Tropical cyclones in 2020

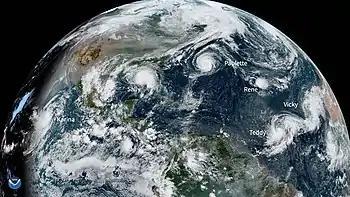
Six tropical cyclones swirl over two oceans on September 16. From left to right: Tropical Storm Karina, Hurricane Sally, Hurricane Paulette, Tropical Depression Rene, Tropical Storm Teddy, Tropical Storm Vicky

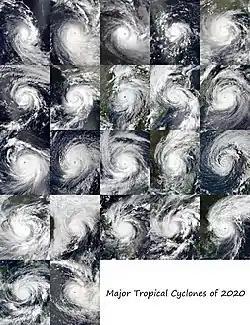
Taken by various of satellites throughout 2020, these are the 24 tropical cyclones that reached at least Category 3 on the Saffir-Simpson scale during that year, from Ferdinand in February to Yasa in December. Among them, Goni (third image in the fourth row) was the most intense with a minimum central pressure of 905 hPa.

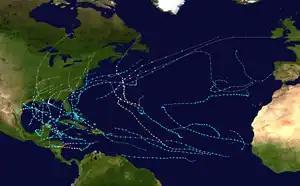
2020 Atlantic hurricane season summary map

As 2020 began, sea surface temperatures were above normal in the eastern Pacific Ocean near the equator, which had the potential to develop into El Niño conditions. On January 9, a group of climate scientists writing for ENSO Blog published their forecast for atmospheric conditions. They believed that there was a 60% chance that the environment would remain in neutral conditions related to the El Niño–Southern Oscillation (ENSO); this was based on the expectation that the above normal water temperatures would return to normal. By March, there was little evidence of increased rainfall near the equator. Trade winds were enhanced in the central and tropical Pacific Ocean, and water temperatures remained above normal. On April 9, ENSO Blog reaffirmed their belief that environmental conditions would remain neutral. However, the sea surface temperatures near the equatorial pacific began to cool well below average, indicating a developing La Niña. As a result, the ENSO Blog issued La Niña watch, stating a 50–55% chance of a strong La Niña. In September, NOAA confirmed that the environment shifted to a La Niña pattern, based on lower than normal water temperatures in the eastern Pacific Ocean near the equator. The ENSO Blog estimated a 75% chance that La Niña conditions would persist through the end of the year, in part due to a strengthening Walker circulation.